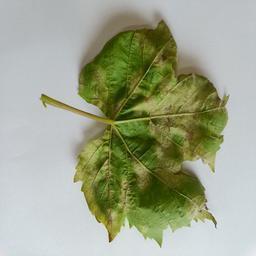
Label: Downy Mildew